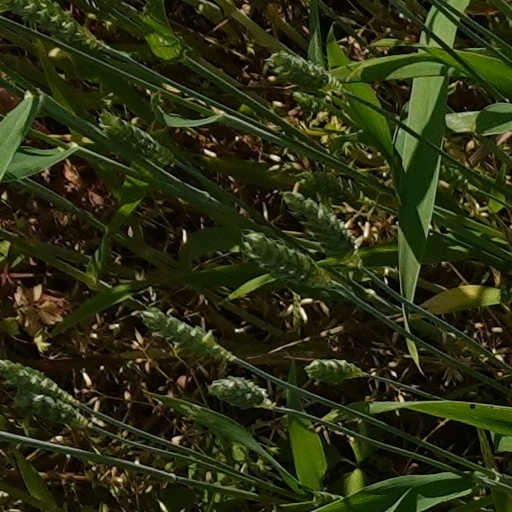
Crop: wheat